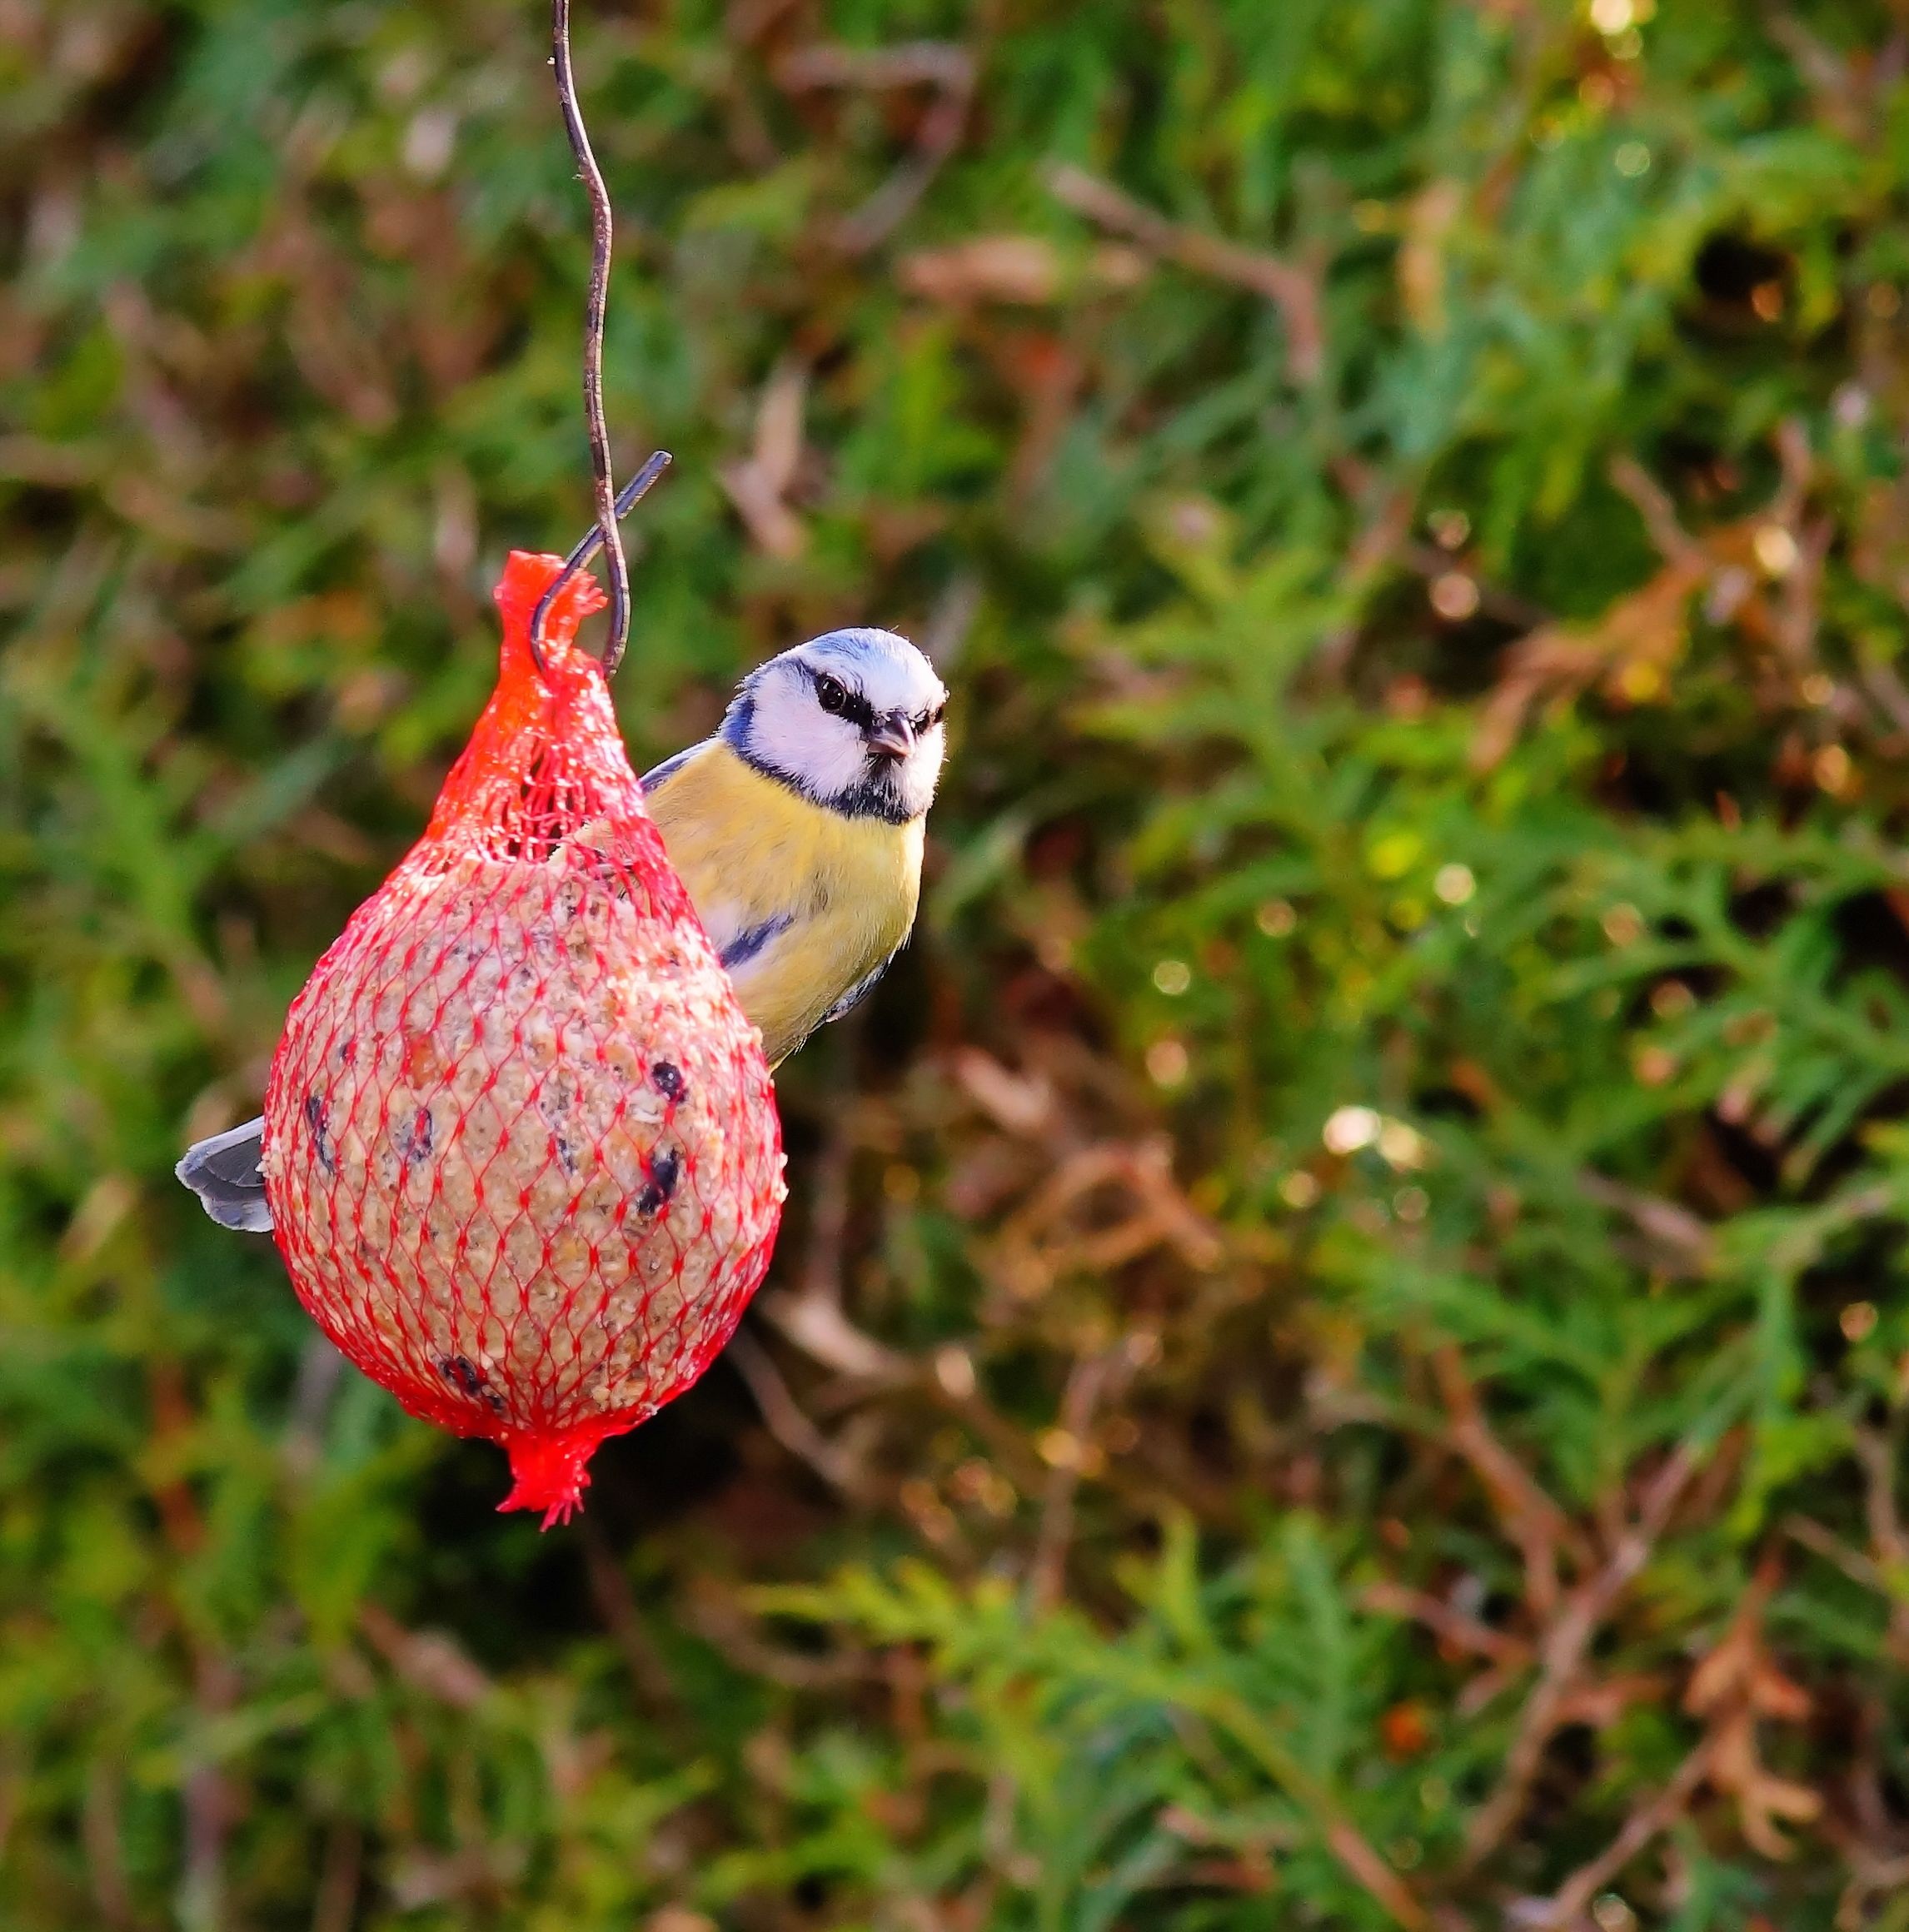
nature, grass, bird, plant, leaf, flower, green, sitting, autumn, botany, eat, flora, fauna, bird seed, wildflower, animals, tit, macro photography, small bird, claws out